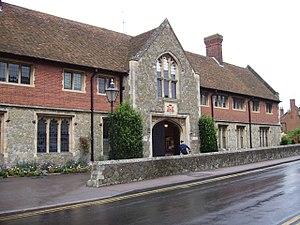
Le College of St. Gregory and St. Martin plus connu sous le nom de Wye College ou Imperial College est une école privée située à Wye, petit village du Kent au Royaume-Uni. Fondée en 1447 par l'archevêque John Kemp comme un college destiné au prêtres, il évolua vers un enseignement tourné vers l'agriculture.